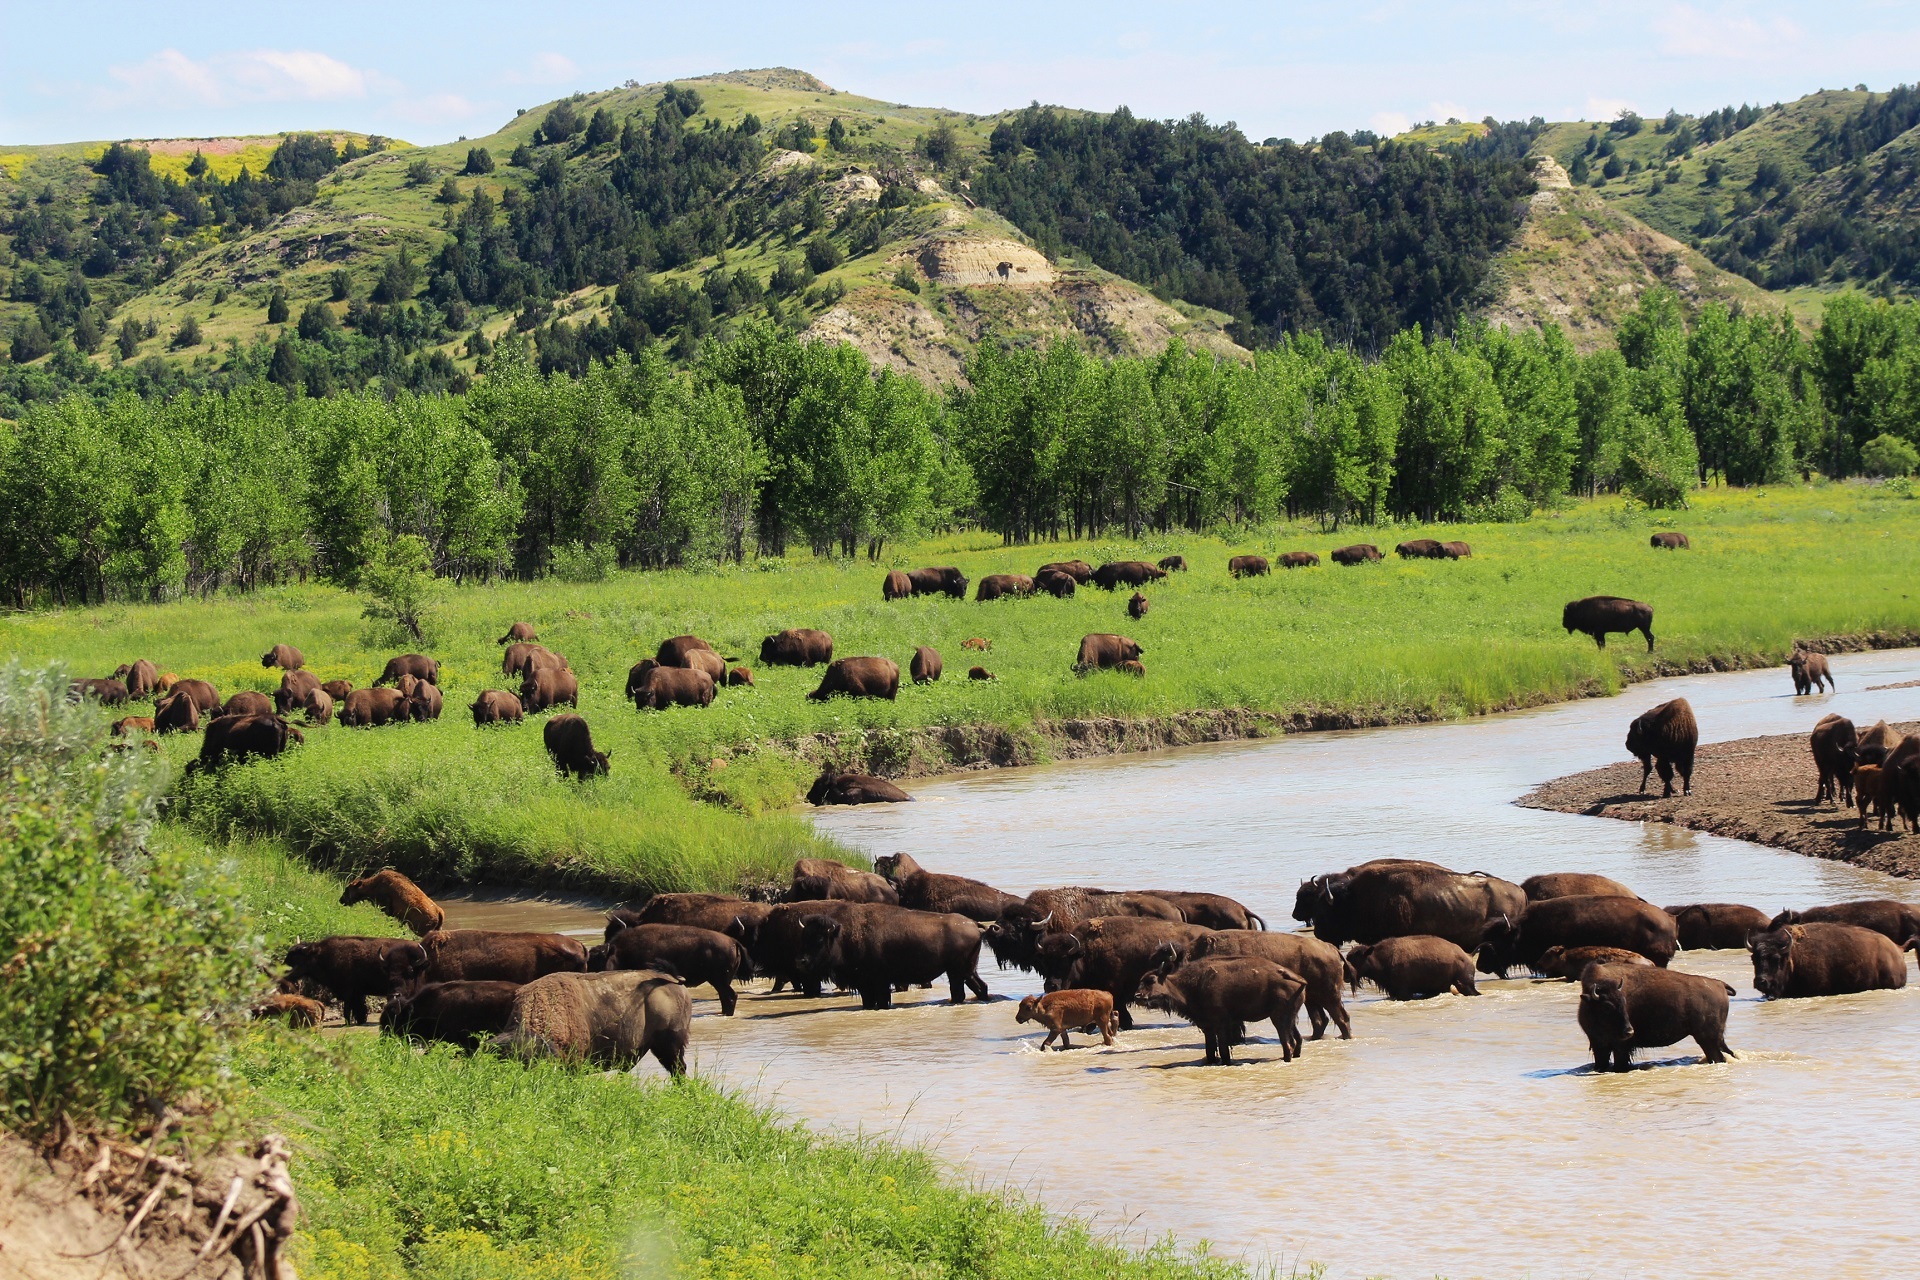
landscape, water, wilderness, walking, prairie, animal, river, panorama, wildlife, stream, fur, food, herd, scenic, pasture, grazing, brown, mammal, healthy, meat, fauna, savanna, plain, graze, hills, american, grassland, beast, plateau, bison, icon, horns, safari, buffalo, ecosystem, steaks, rural area, cattle like mammal